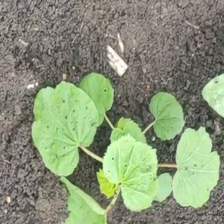
Weed species: Little_Mallow(Malva parviflora)